10th Tactical Reconnaissance Group

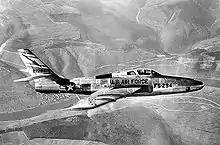
RF-84F Thunderflash of the 10th Reconnaissance Group

On 10 July 1952 as a result of the United States Cold War military buildup in Europe, the 10 TRG was reactivated and assigned to NATO at Toul-Rosieres Air Base, France, absorbing the mission and equipment of the inactivating federalized Air National Guard 117th TRG.